2006 World Snooker Championship

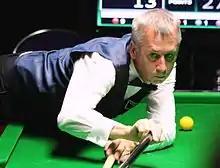
Nigel Bond (pictured in 2016) won his first-round match against seven-time champion Stephen Hendry on the of the .

The first round was played between 15 and 20 April as the best of 19 frames played over two . The defending champion, Shaun Murphy, was afflicted with a chest infection, but still defeated Thai player James Wattana 10–4. Three former world champions lost their first round matches. In his match against seven-time champion Stephen Hendry, Nigel Bond the for what would have been a win in the , but the dropped in the right-hand , which meant that the frame was tied at 48–48 due to the seven . Bond still won the match on the . This was the first time that a World Championship match was decided on a re-spotted black.